Salvador Zubirán National Institute of Health Sciences and Nutrition

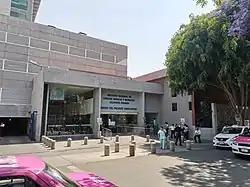
External query access.

The National Institute of Health Sciences and Nutrition "Salvador Zubirán" (Spanish: Instituto Nacional de Ciencias Médicas y Nutrición Salvador Zubirán) is one of the twelve national institutes part of the Mexican Secretariat of Health. Its main functions and services include medical research, specialized medical attention and health education for future professionals. It is located in the Tlalpan borough in the south of Mexico City where the main hospitals in the city are located. David Kershenobich Stalnikowitz currently manages the institute.